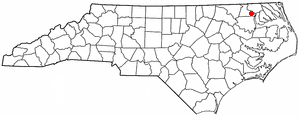
Harrellsville est une ville américaine située dans le comté de Hertford dans l'État de Caroline du Nord. En 2010, sa population était de 106 habitants.